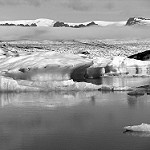
Label: B & W